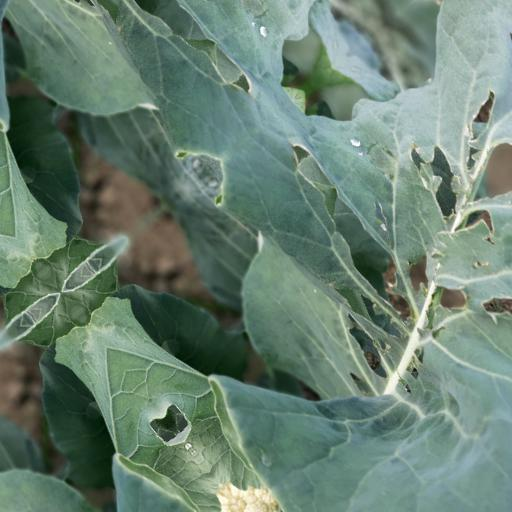
Label: Black Rot